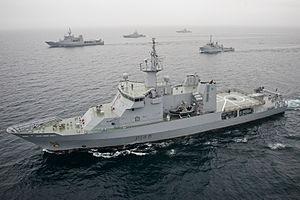
La classe Protector, ou Classe Otago est une classe de deux patrouilleurs côtiers exploités par la Royal New Zealand Navy depuis 2010. Les navires sont nommés HMNZS Otago et HMNZS Wellington.